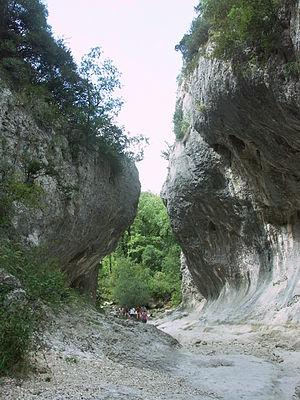
Lussan est une commune française située dans le département du Gard, en région Occitanie. Perché sur un piton rocheux dominant la garrigue, le village a été ajouté à la liste des Plus beaux villages de France le 24 septembre 2016. Il a ainsi rejoint les 154 autres communes bénéficiant de ce label, notamment les trois autres communes gardoises que sont Aiguèze, La Roque-sur-Cèze et Montclus.